History of geography

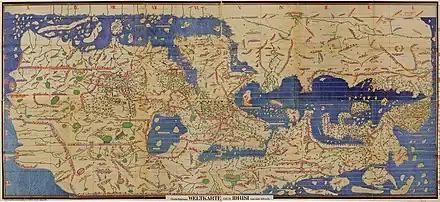
The Tabula Rogeriana, drawn by Al-Idrisi for Roger II of Sicily in 1154. Note that in this map, the north is at the bottom and south at the top, in contrast to modern cartographic conventions.

In mathematical geography, Persian Abū Rayhān al-Bīrūnī, around 1025, was the first to describe a polar equi-azimuthal equidistant projection of the celestial sphere. He was also regarded as the most skilled when it came to mapping cities and measuring the distances between them, which he did for many cities in the Middle East and western Indian subcontinent. He combined astronomical readings and mathematical equations to record degrees of latitude and longitude and to measure the heights of mountains and depths of valleys, recorded in "The Chronology of the Ancient Nations". He discussed human geography and the planetary habitability of the Earth, suggesting that roughly a quarter of the Earth's surface is habitable by humans.